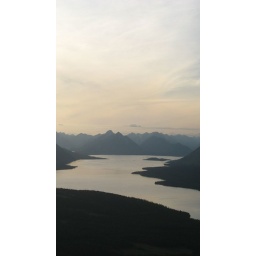
a look out over the river and Lake Nerka atop Bumyuk mountain in the Wook Tikchik State Park, Alaska.